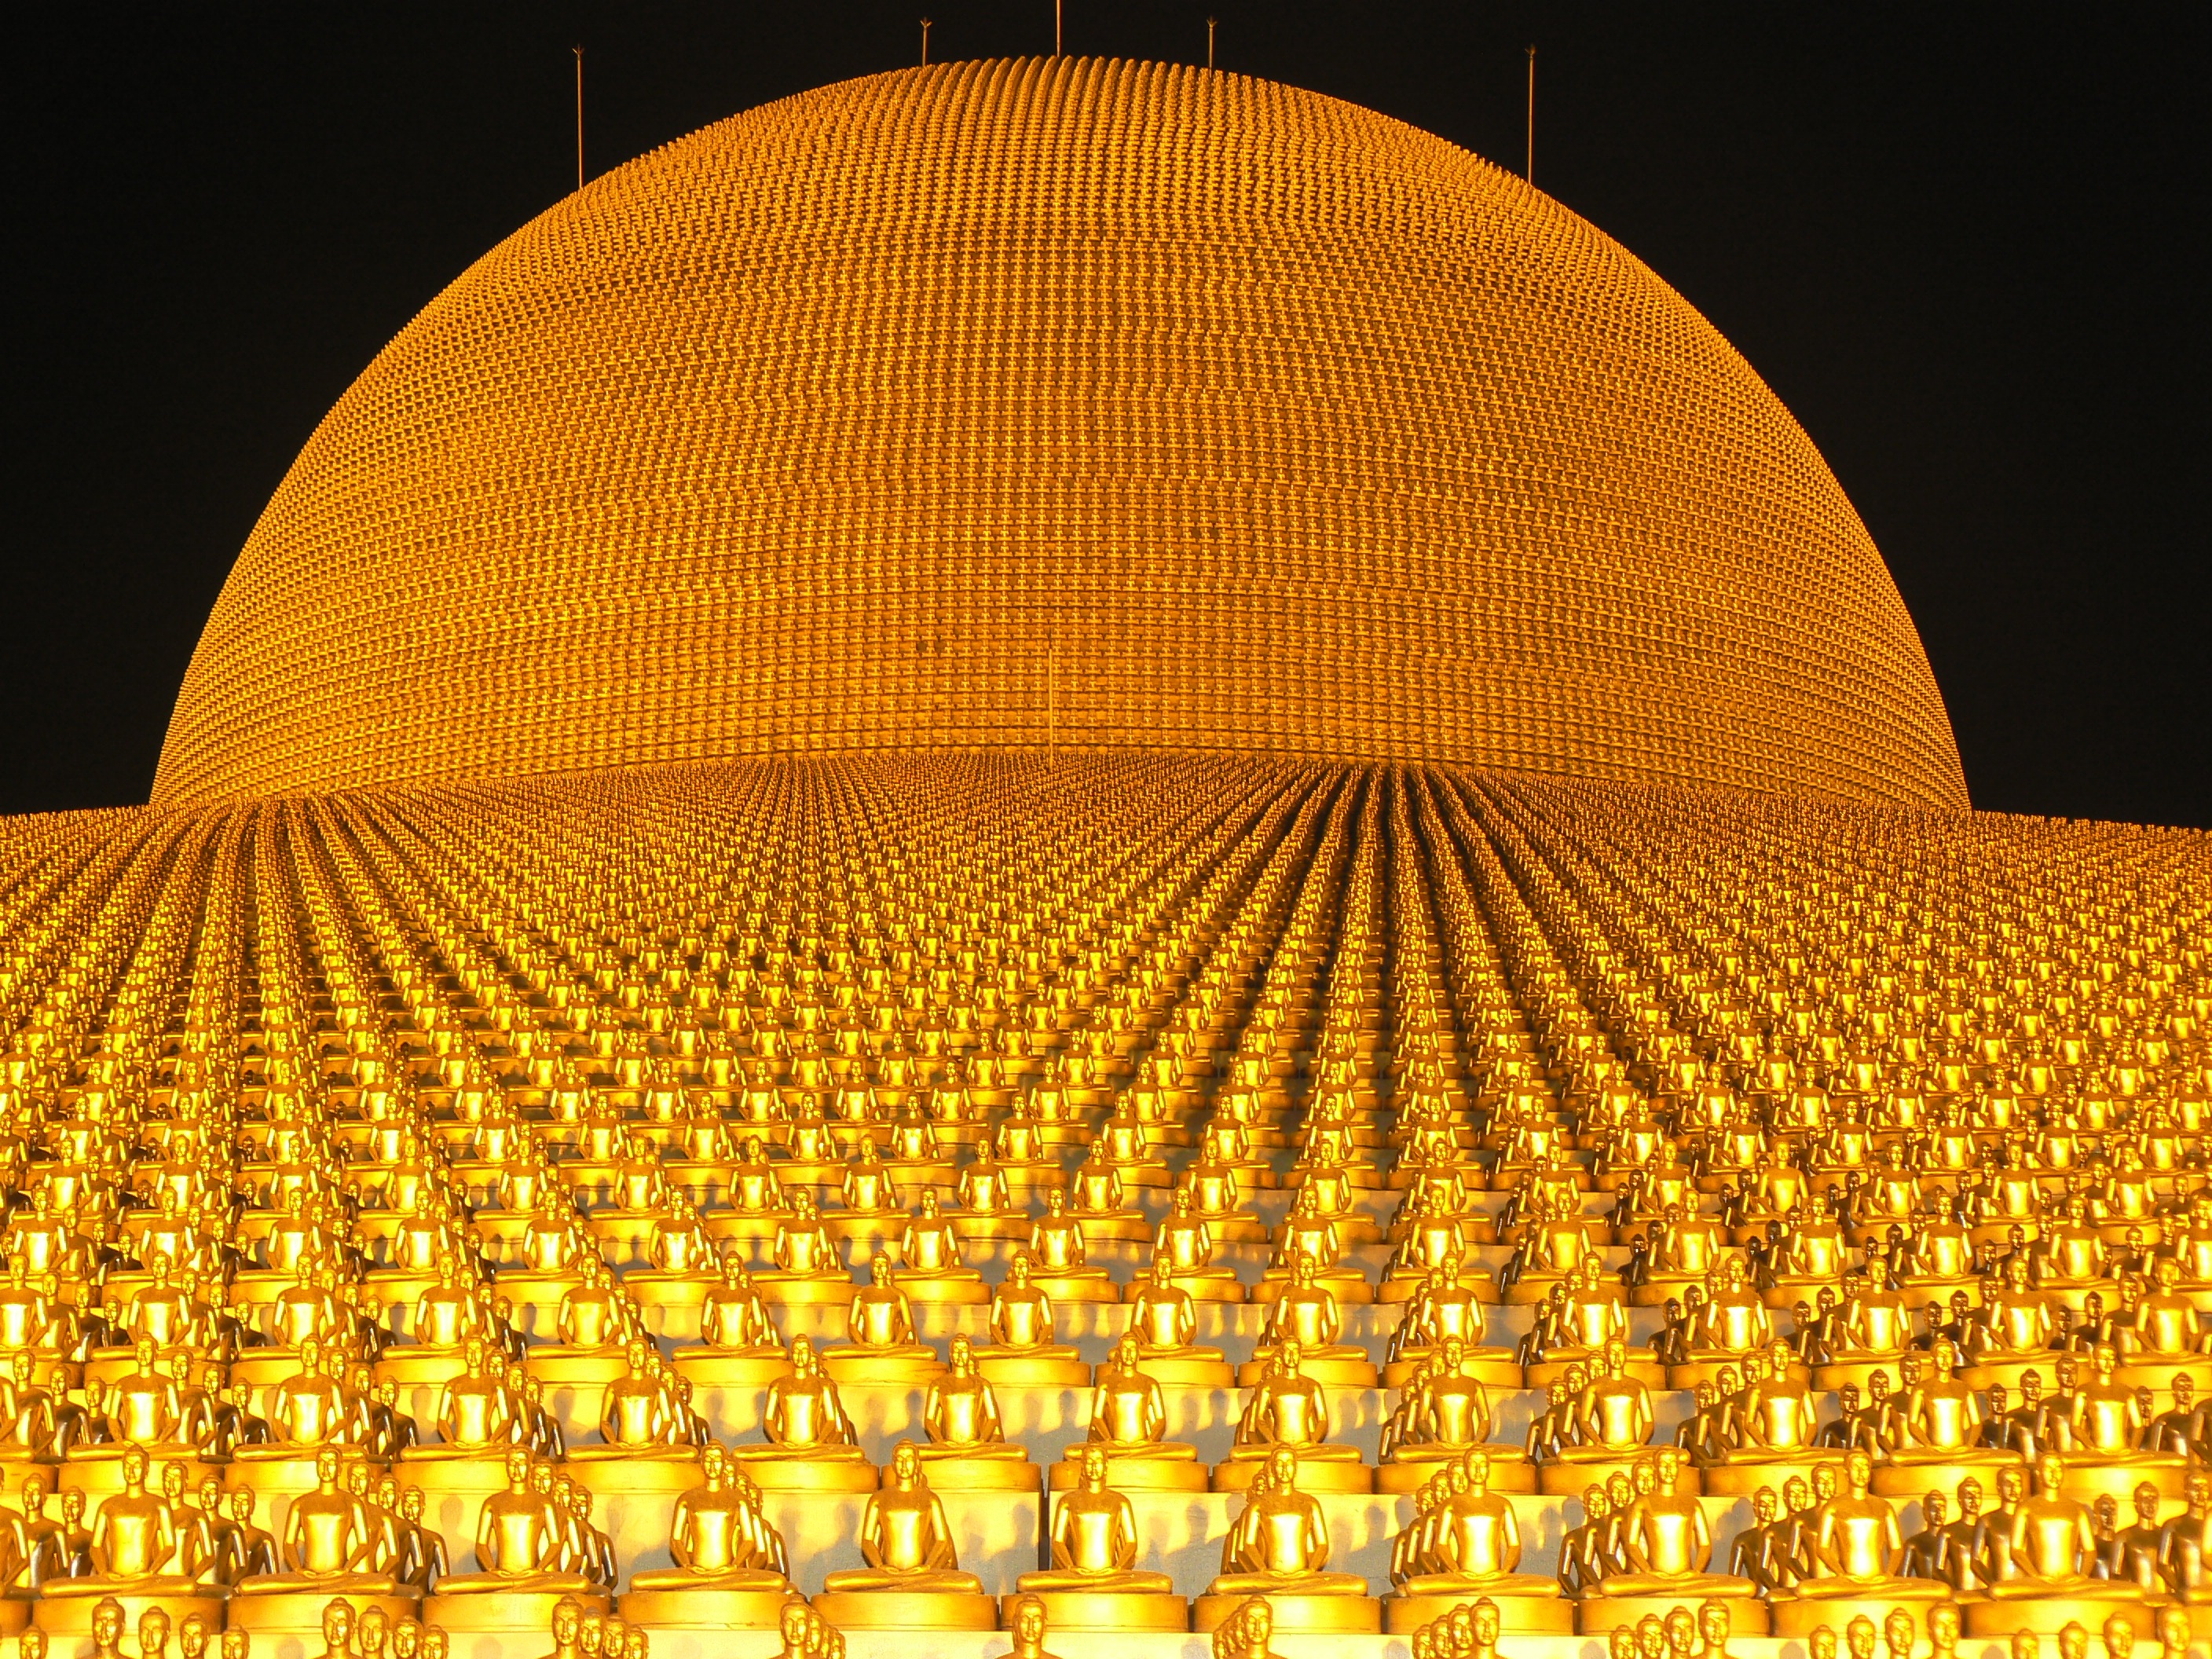
architecture, night, monument, asian, pattern, golden, buddhism, religion, lighting, thailand, gold, temple, statues, dome, buddhas, shape, god, dhammakaya pagoda, Dhammakaya temple